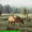
Label: deer